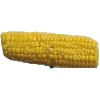
Label: Corn 1